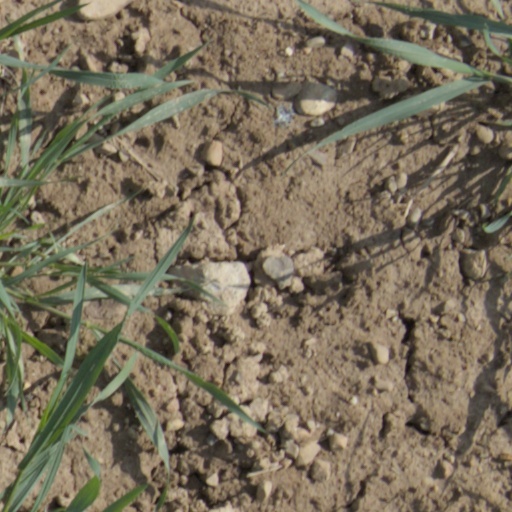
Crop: wheat